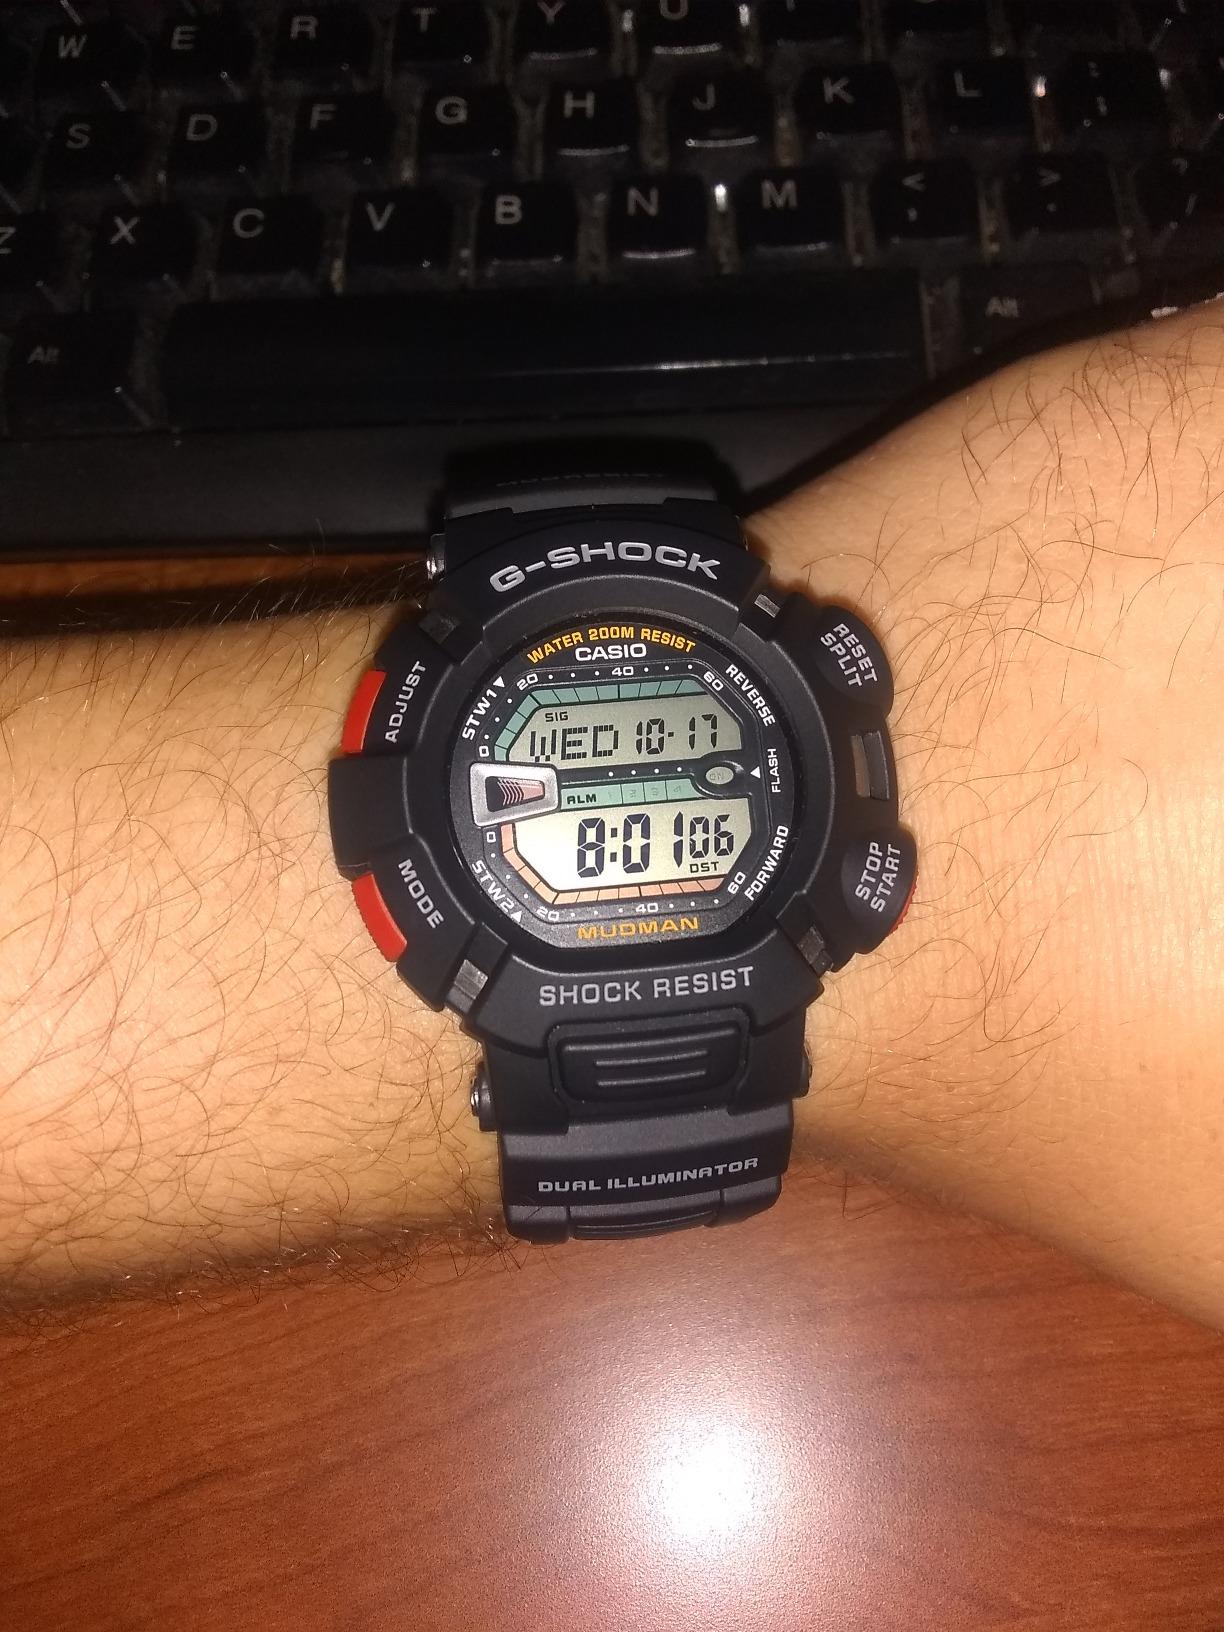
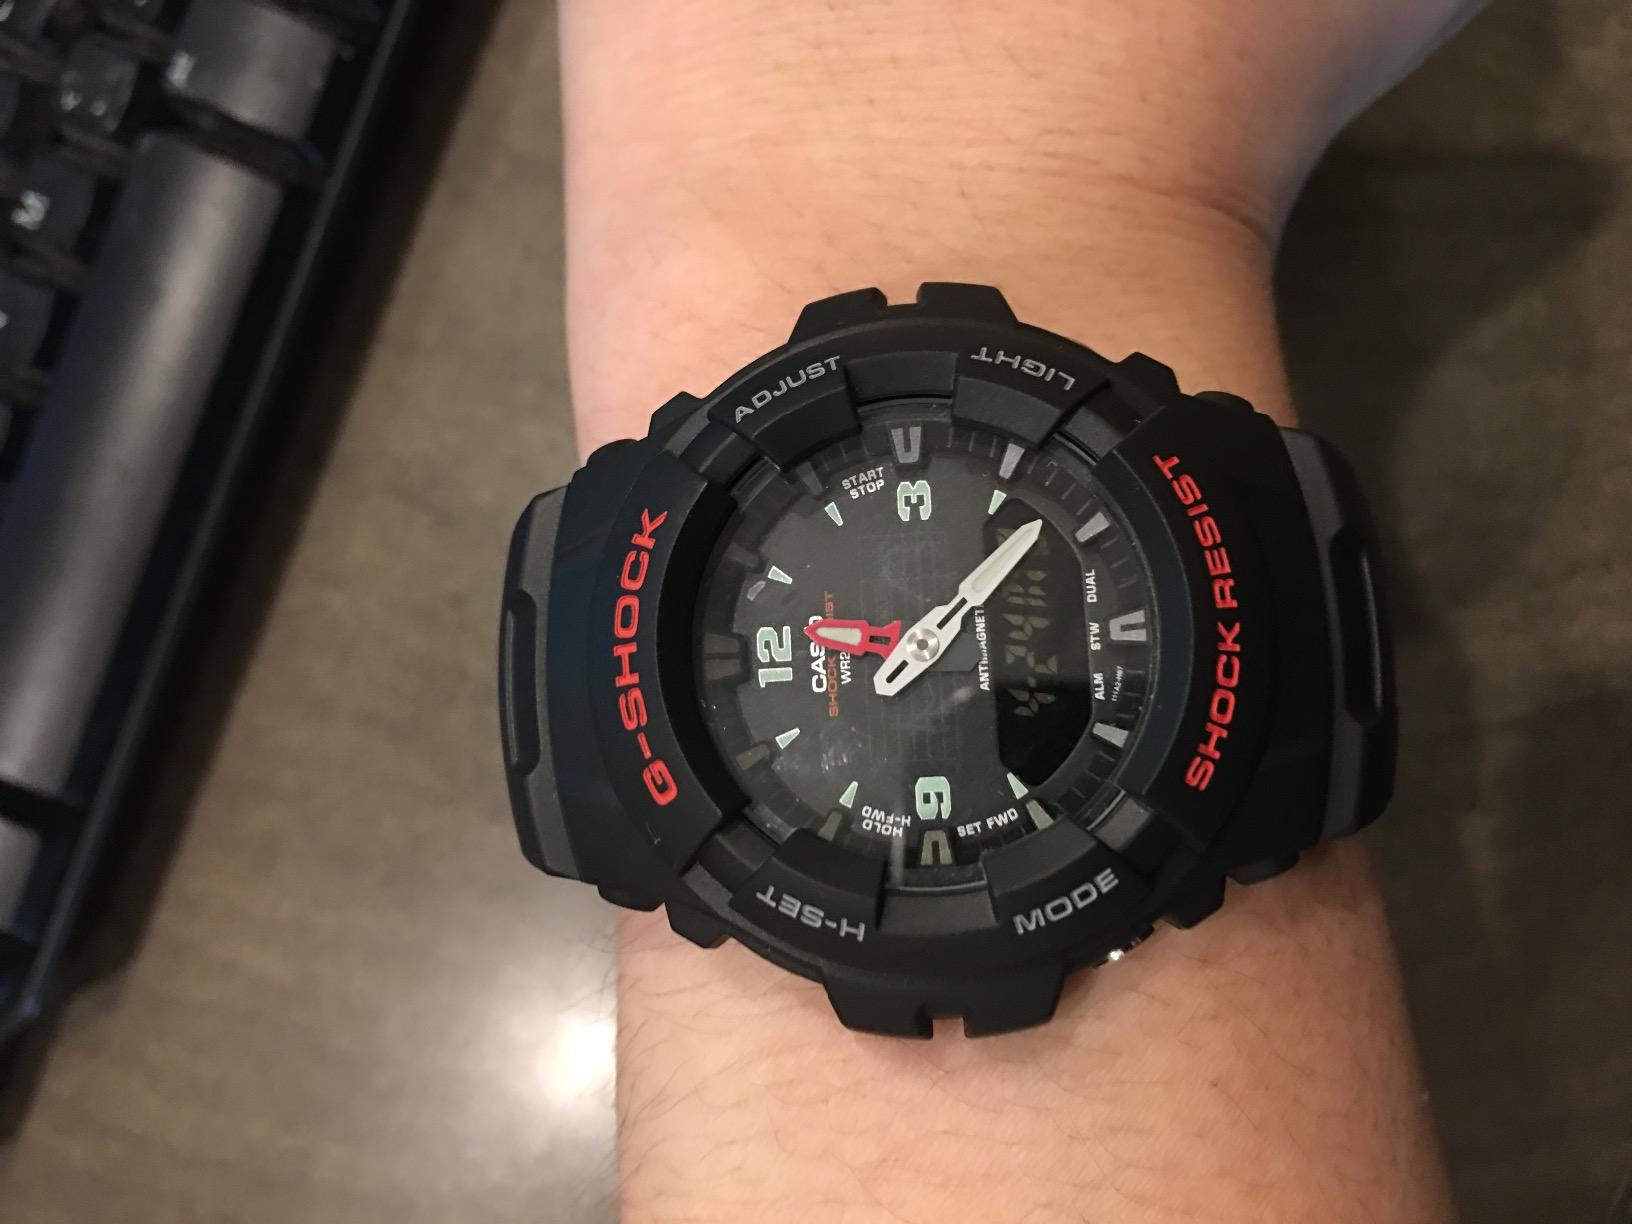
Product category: accessories_watch
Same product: no